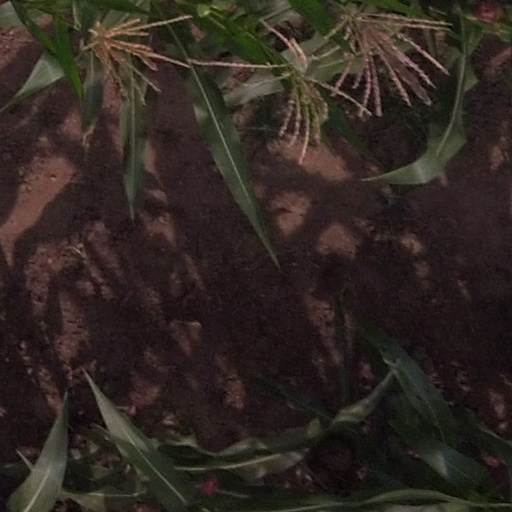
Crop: maize; corn